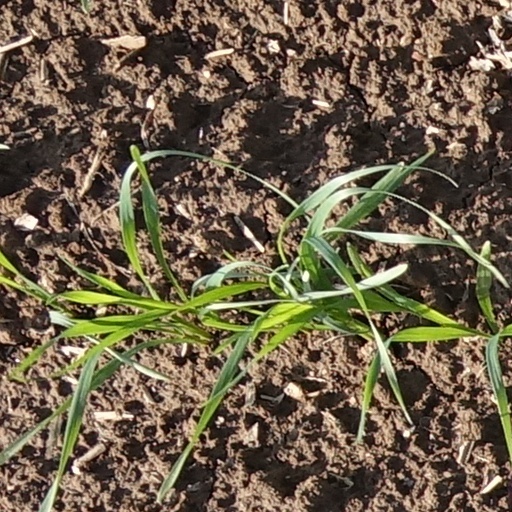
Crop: wheat